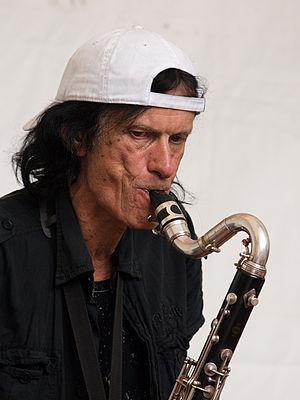
Gunter Hampel, né le 31 août 1937 à Göttingen, en Allemagne, est un musicien de jazz allemand, vibraphoniste, clarinettiste, saxophoniste, flûtiste, pianiste et compositeur, connu pour son album The 8th of July 1969 qui comprenait les musiciens Anthony Braxton, Willem Breuker et Jeanne Lee.